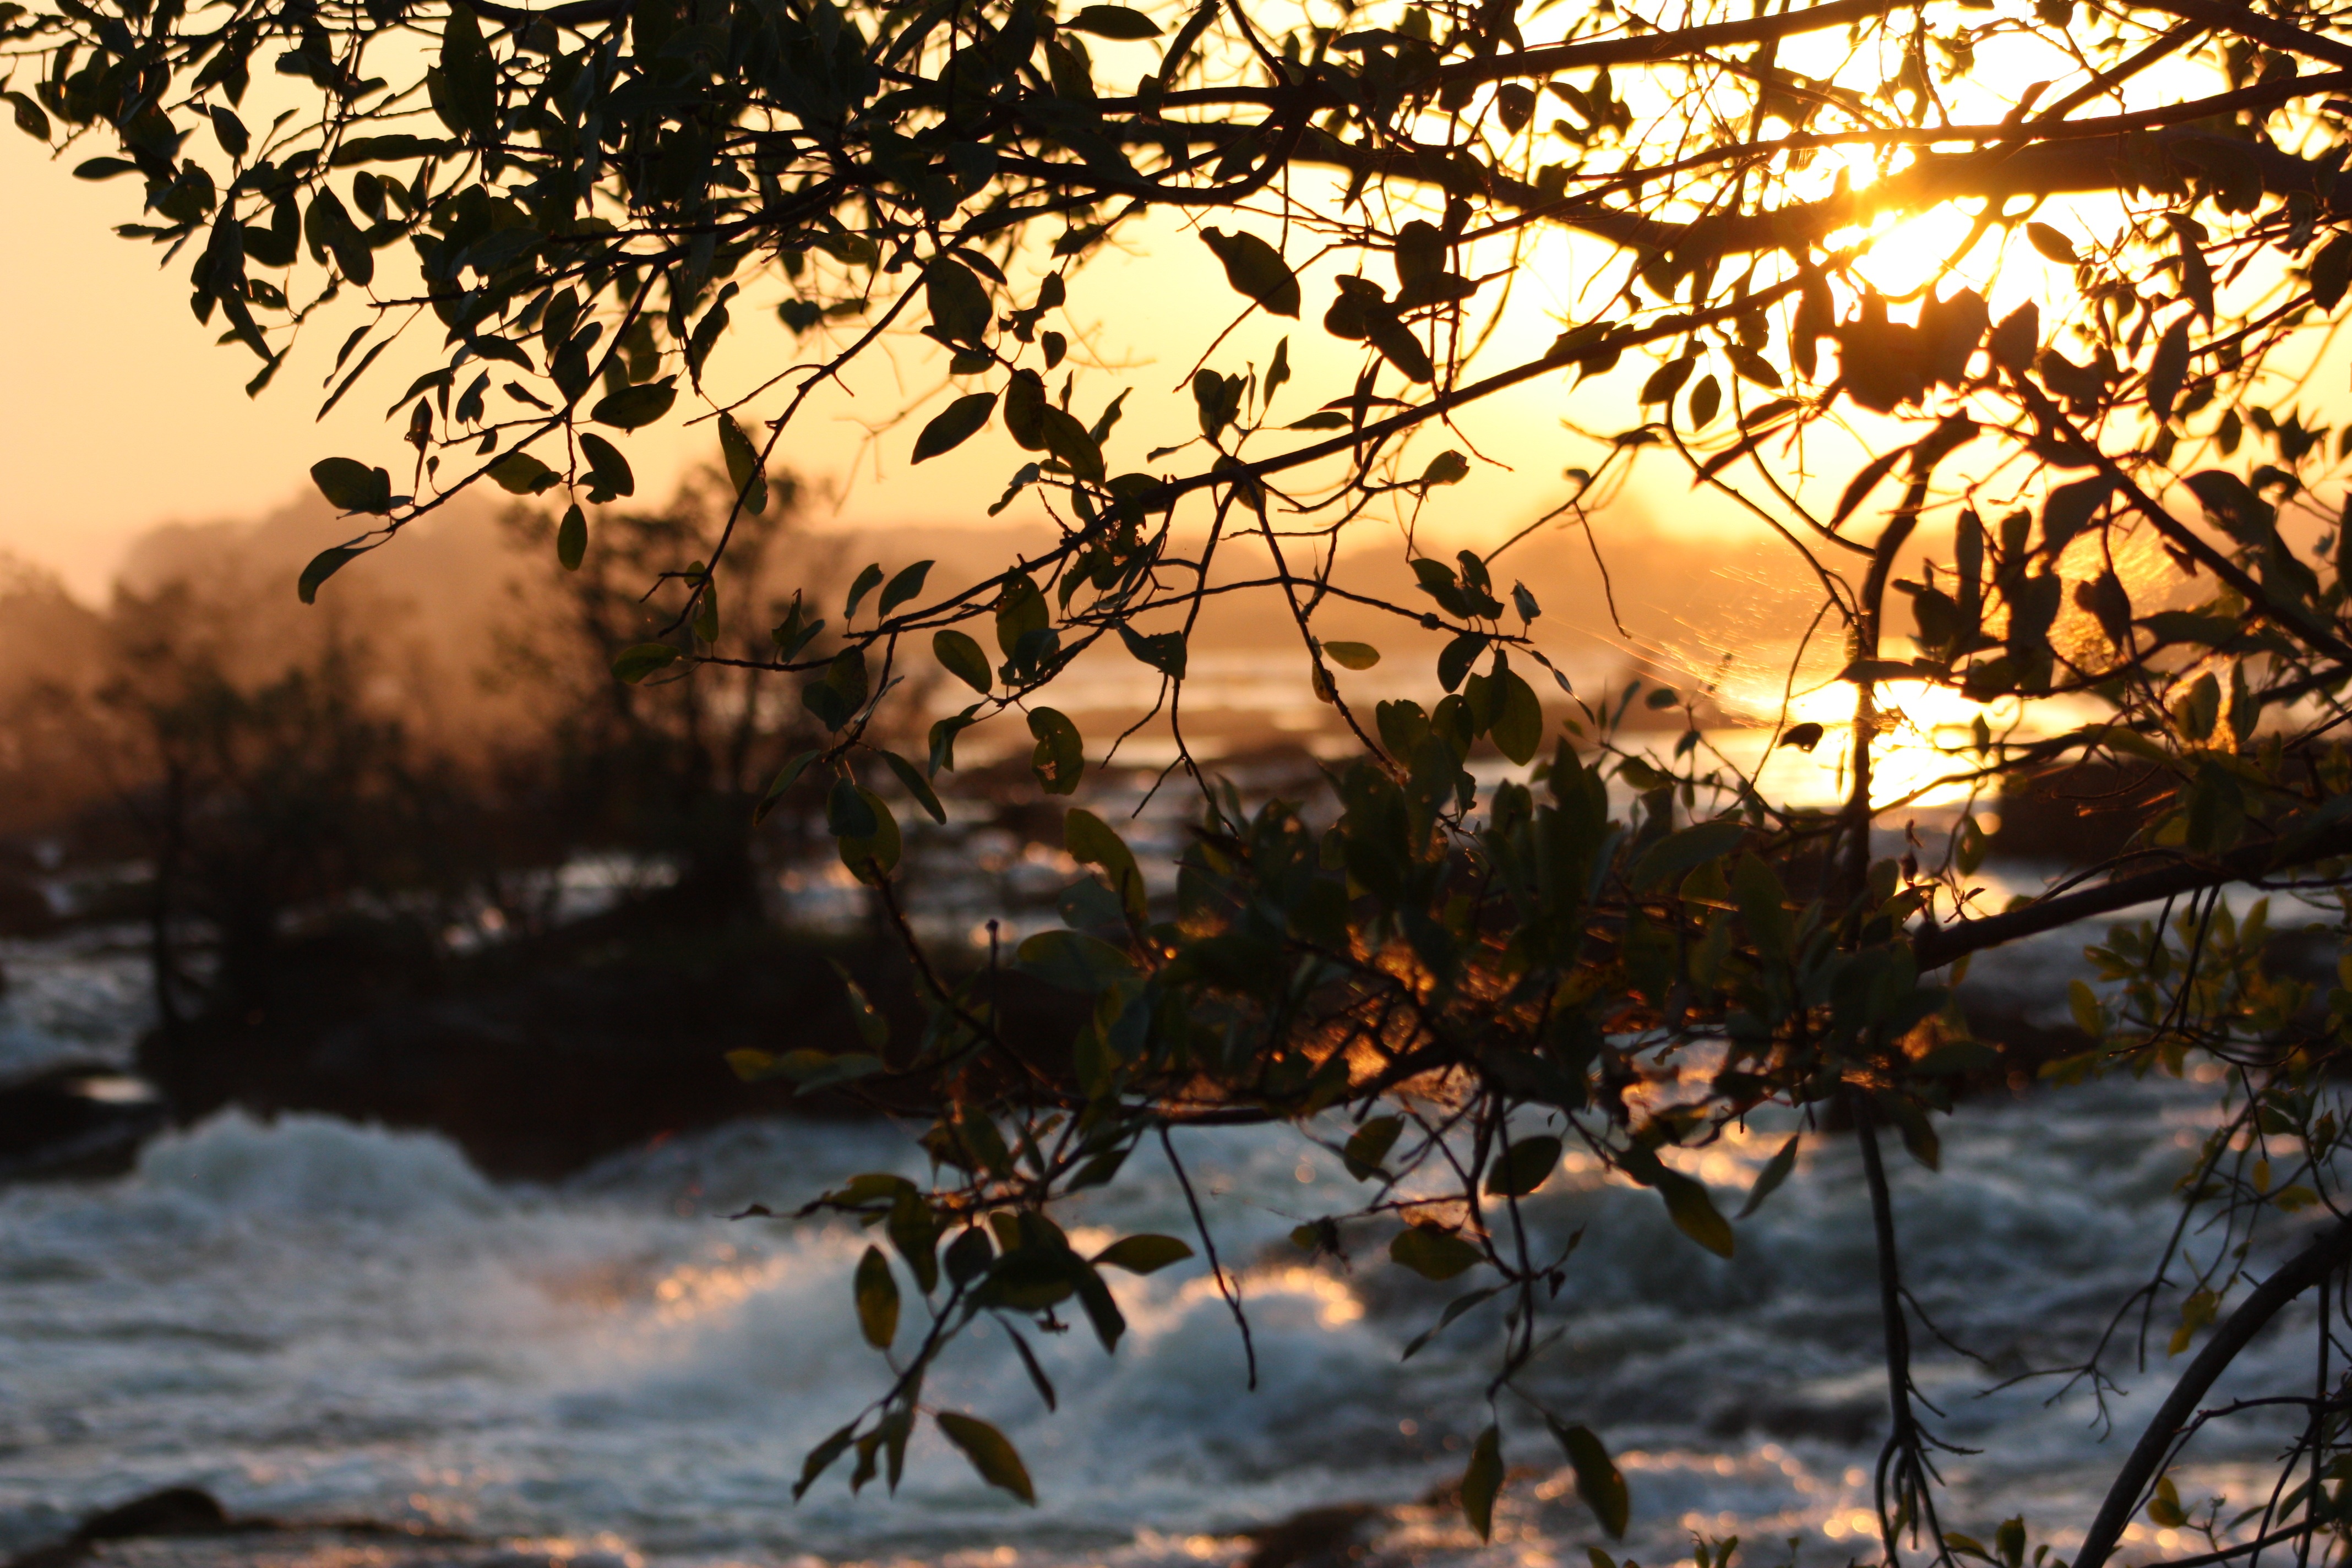
tree, nature, waterfall, branch, winter, sunrise, sunset, sunlight, morning, leaf, flower, dawn, dusk, evening, reflection, autumn, africa, season, atmospheric phenomenon, victorian case